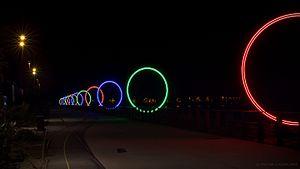
Les anneaux Buren, quai des Antilles - © Michaël GADSAUDES
Les Anneaux de Buren, nommés aussi simplement Les Anneaux, sont une œuvre de Daniel Buren et Patrick Bouchain située sur le quai des Antilles sur l'île de Nantes dans la ville éponyme. Ils ont été créés pour le festival d'art contemporain Estuaire 2007, avec pour mécène Patrice Coupechoux, fondateur de IDM Groupe Coupechoux.